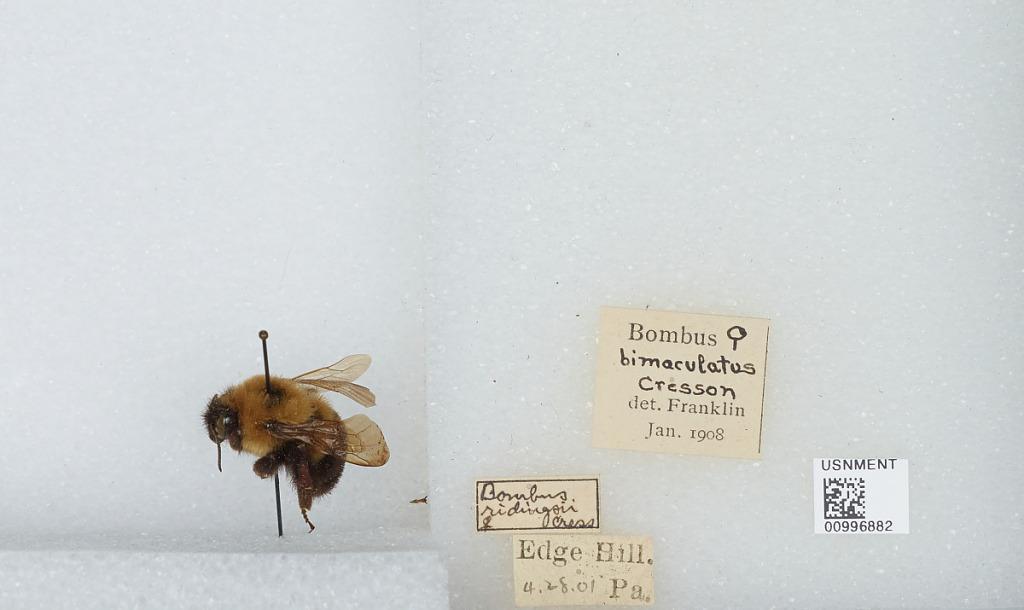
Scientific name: Bombus (Pyrobombus) bimaculatus Cresson
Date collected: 1901-4-28
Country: United States
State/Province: Pennsylvania
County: Montgomery
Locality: Edge Hill
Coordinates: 40.1033, -75.1633
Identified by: Franklin